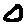
Label: 0